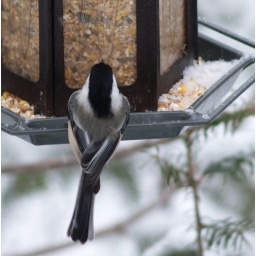
Taken from my kitchen window in Bathurst, NB Canada. Photo by Judy Couture